Supreme Team (band)

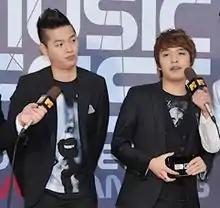
Supreme Team in February 2011Left to right: E-Sens, Simon Dominic

Supreme Team was a South Korean hip hop duo made up of Simon Dominic and E-Sens. They officially debuted in 2009 with their EP "Supreme Team Guide To Excellent Adventure". Following their debut, they received a Mnet Asian Music Award (MAMA) for Best New Male Group. In April 2012, E-Sens was sentenced two years of probation for smoking marijuana. E-Sens returned to the music scene in October 2012 through the release of the song "독" (Poison) from hip hop producer Primary's album, Primary and the Messengers LP. Most recently, Supreme Team revealed and performed two new songs at the 2013 Amoebahood concert. This was their first time performing new music together in two years. In July 2013, news outlets reported Supreme Team's disbandment due to E-Sens' contract termination with Amoeba Culture. E-Sens confirmed the news himself in a tweet, adding his intent to focus on his solo career. Simon D later joined as co-CEO of AOMG with Jay Park.